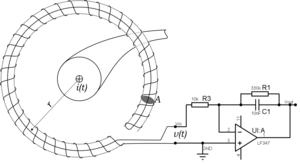
Selon la définition de la Commission électrotechnique internationale, un transformateur de courant est un transformateur de mesure dans lequel le courant secondaire est, dans les conditions normales d'emploi, pratiquement proportionnel au courant primaire et déphasé par rapport à celui-ci d'un angle voisin de zéro pour un sens approprié des connexions.
Un enroulement de Rogowski, de son co-inventeur éponyme Walter Rogowski, est un dispositif électrotechnique permettant de mesurer le courant alternatif ou les impulsions de courant à grande vitesse. Il se compose d'un enroulement hélicoïdal de fil dont le fil d'une extrémité revient par le centre de l'enroulement à l'autre extrémité, de sorte que les deux bornes sont à la même extrémité de l'enroulement. La bobine est positionnée autour du conducteur dont on veut connaître le courant. La tension induite dans l'enroulement est proportionnelle au taux de changement du courant dans le conducteur. L'enroulement de Rogowski est habituellement relié à un circuit d'intégration électrique à forte impédance d'entrée afin de fournir un signal de sortie qui est proportionnel au courant.
Dans le domaine de l'électricité, une décharge partielle est une « décharge électrique localisée qui court-circuite partiellement l'intervalle isolant séparant des conducteurs » sous l'effet d'une forte tension. Leur présence conduit à une dégradation accélérée de l'isolation qu'elle soit liquide, par oxydation, ou solide, par érosion.